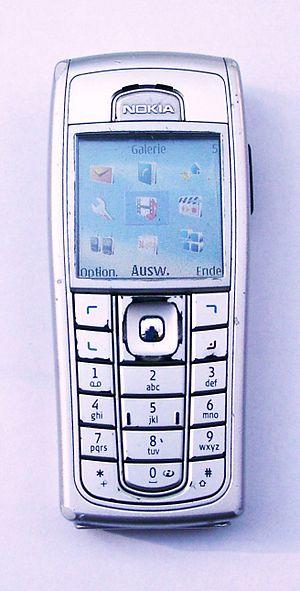
Le Nokia 6230 ou Matrix durant son développement est un téléphone cellulaire basé sur la série 40 de Nokia. Il inclut un écran 65.536 couleurs avec une définition de 128 pixels carrés, un appareil photo VGA qui sait enregistrer des vidéos en 3GP et au format CIF, une connexion radio Bluetooth, une radio FM à travers des écouteurs qui se branchent via le Pop-Port et un lecteur de fichiers MP3 et AAC. Pour se connecter au réseau GSM, il utilise la technologie EDGE avec un débit de 220 kbit/s.